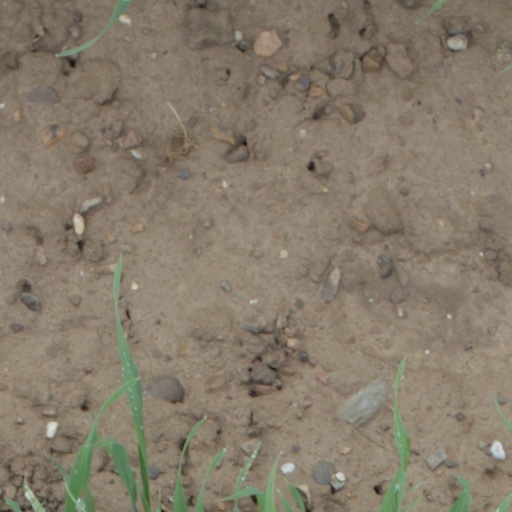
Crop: wheat